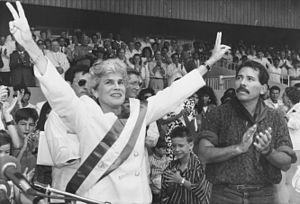
José Daniel Ortega Saavedra [ xoˈse daˈnjel oɾˈteɣa saːˈβɛðɾa̝], né le 11 novembre 1945 à La Libertad, est un homme d'État nicaraguayen, membre du Front sandiniste de libération nationale au sein duquel il participe au renversement de la dynastie des Somoza.